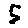
Label: 5